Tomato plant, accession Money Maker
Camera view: horizontal (90 deg, fisheye); turntable rotation: 0 degrees
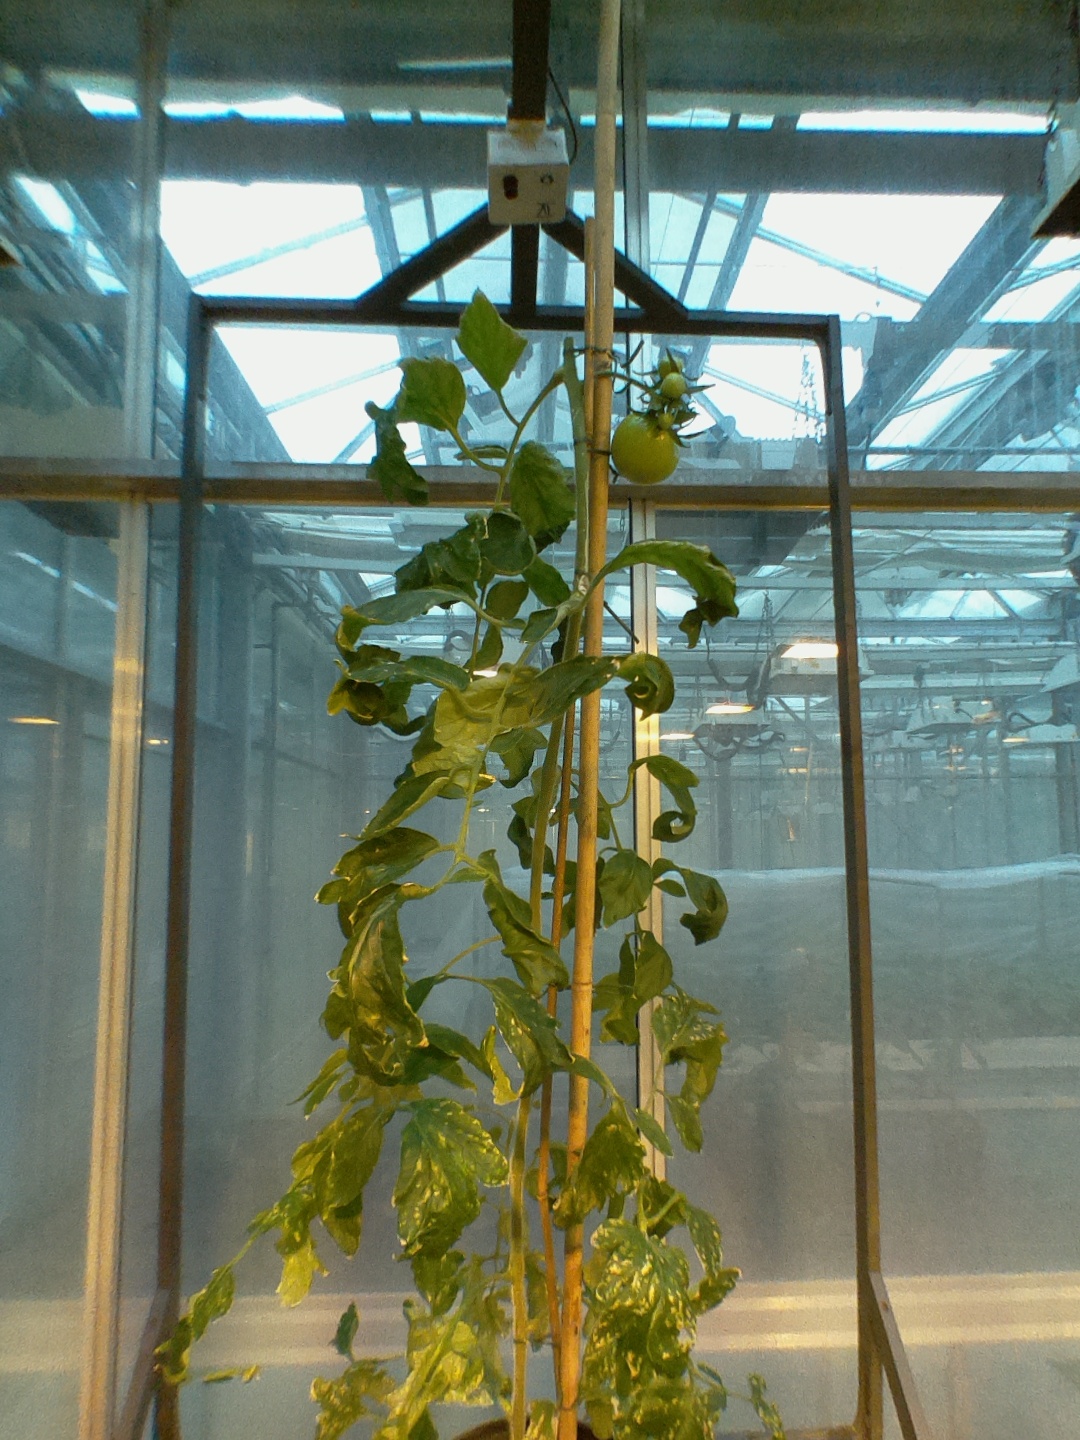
BBCH growth stage 76: 60%-70% of final fruit size